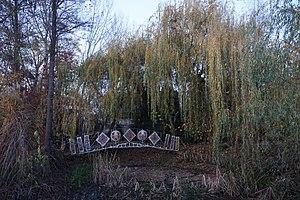
Zalipie - le vieux pont - peintures sur bois
Zalipie est un village de Pologne situé dans la commune d'Olesno, dans le powiat de Dąbrowa, Voïvodie de Petite-Pologne. Il comptait, en 2011, 739 habitants, dont 49,8% de la population sont des femmes et 50,2% des hommes, pour une surface de 8,05 km².